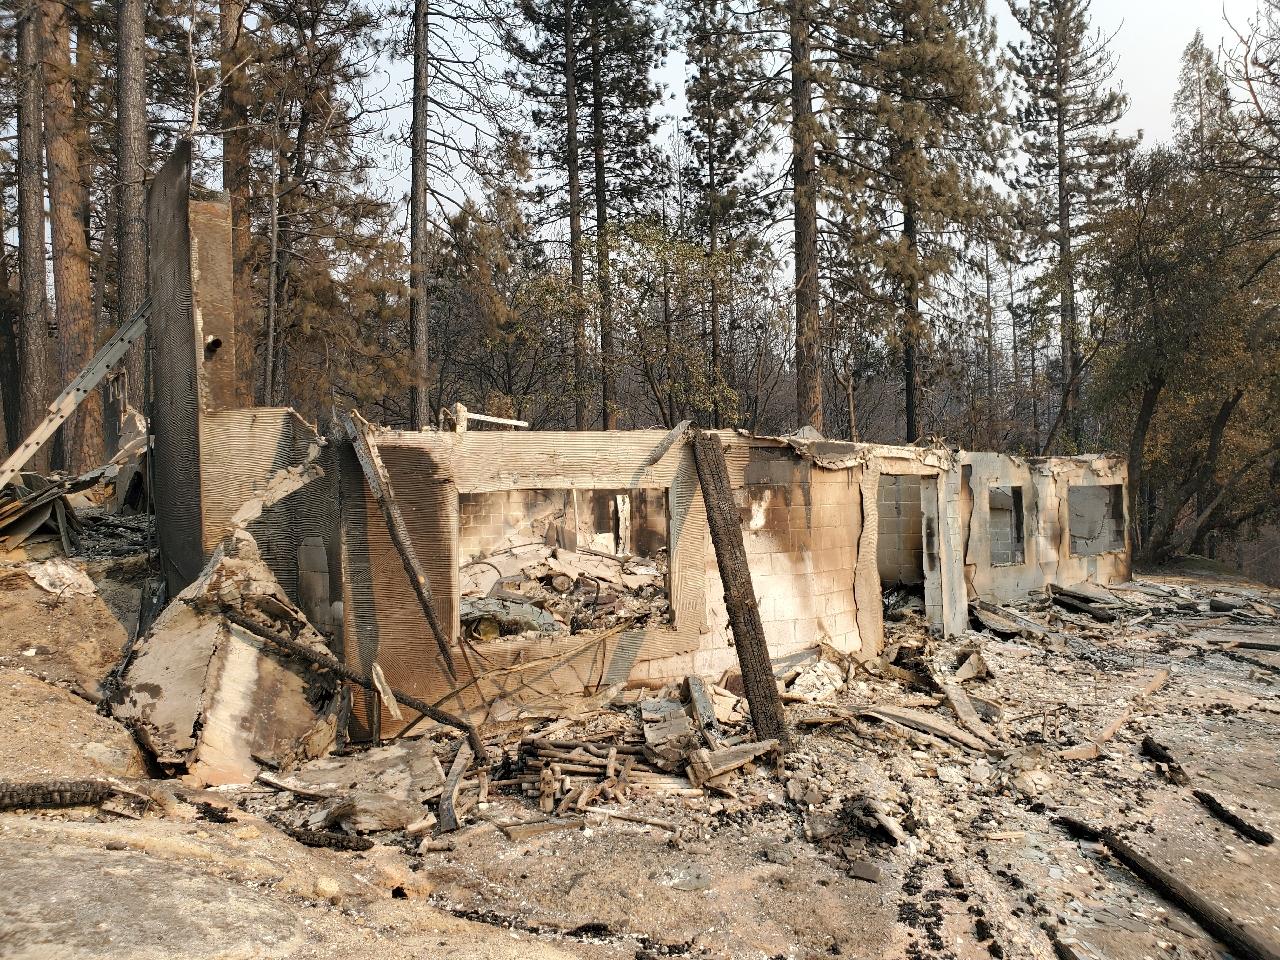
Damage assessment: destroyed